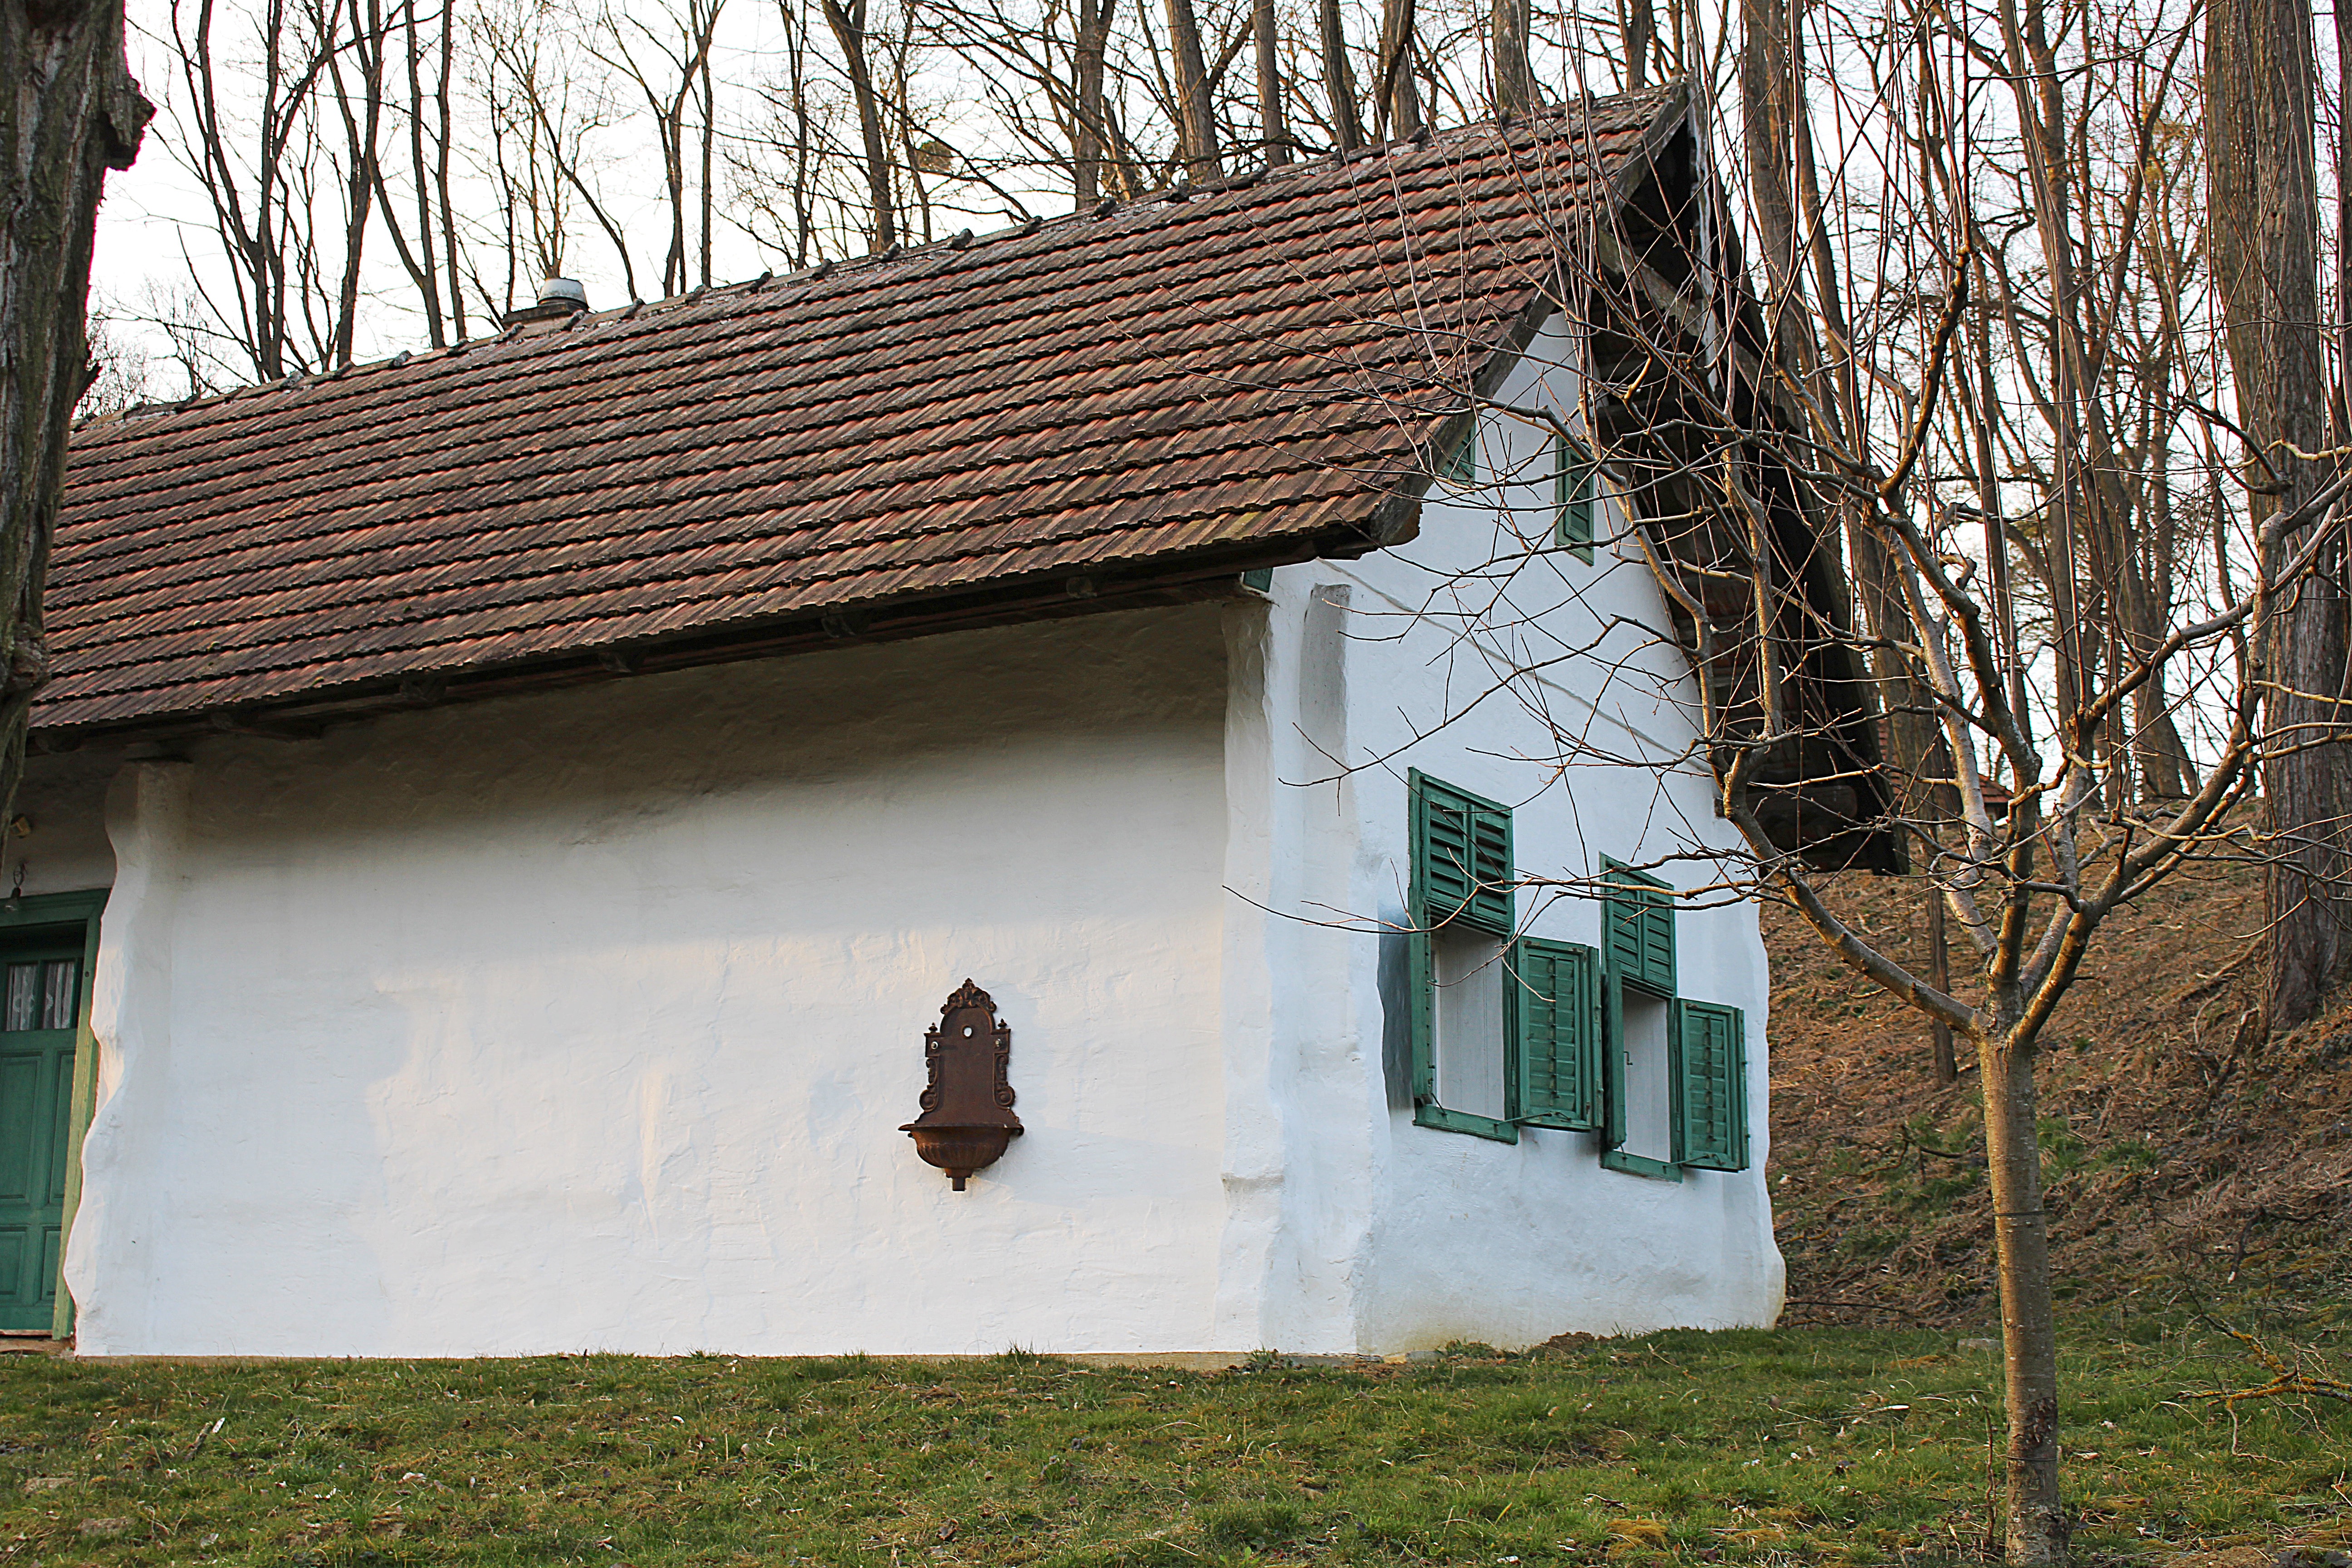
wood, house, window, building, home, hut, village, shack, cottage, chapel, faucet, log cabin, rural area, hauswand